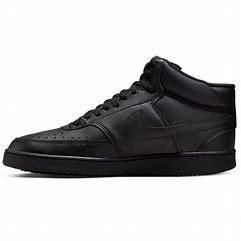
Brand: Nike
Model: Court Vision Next Nature